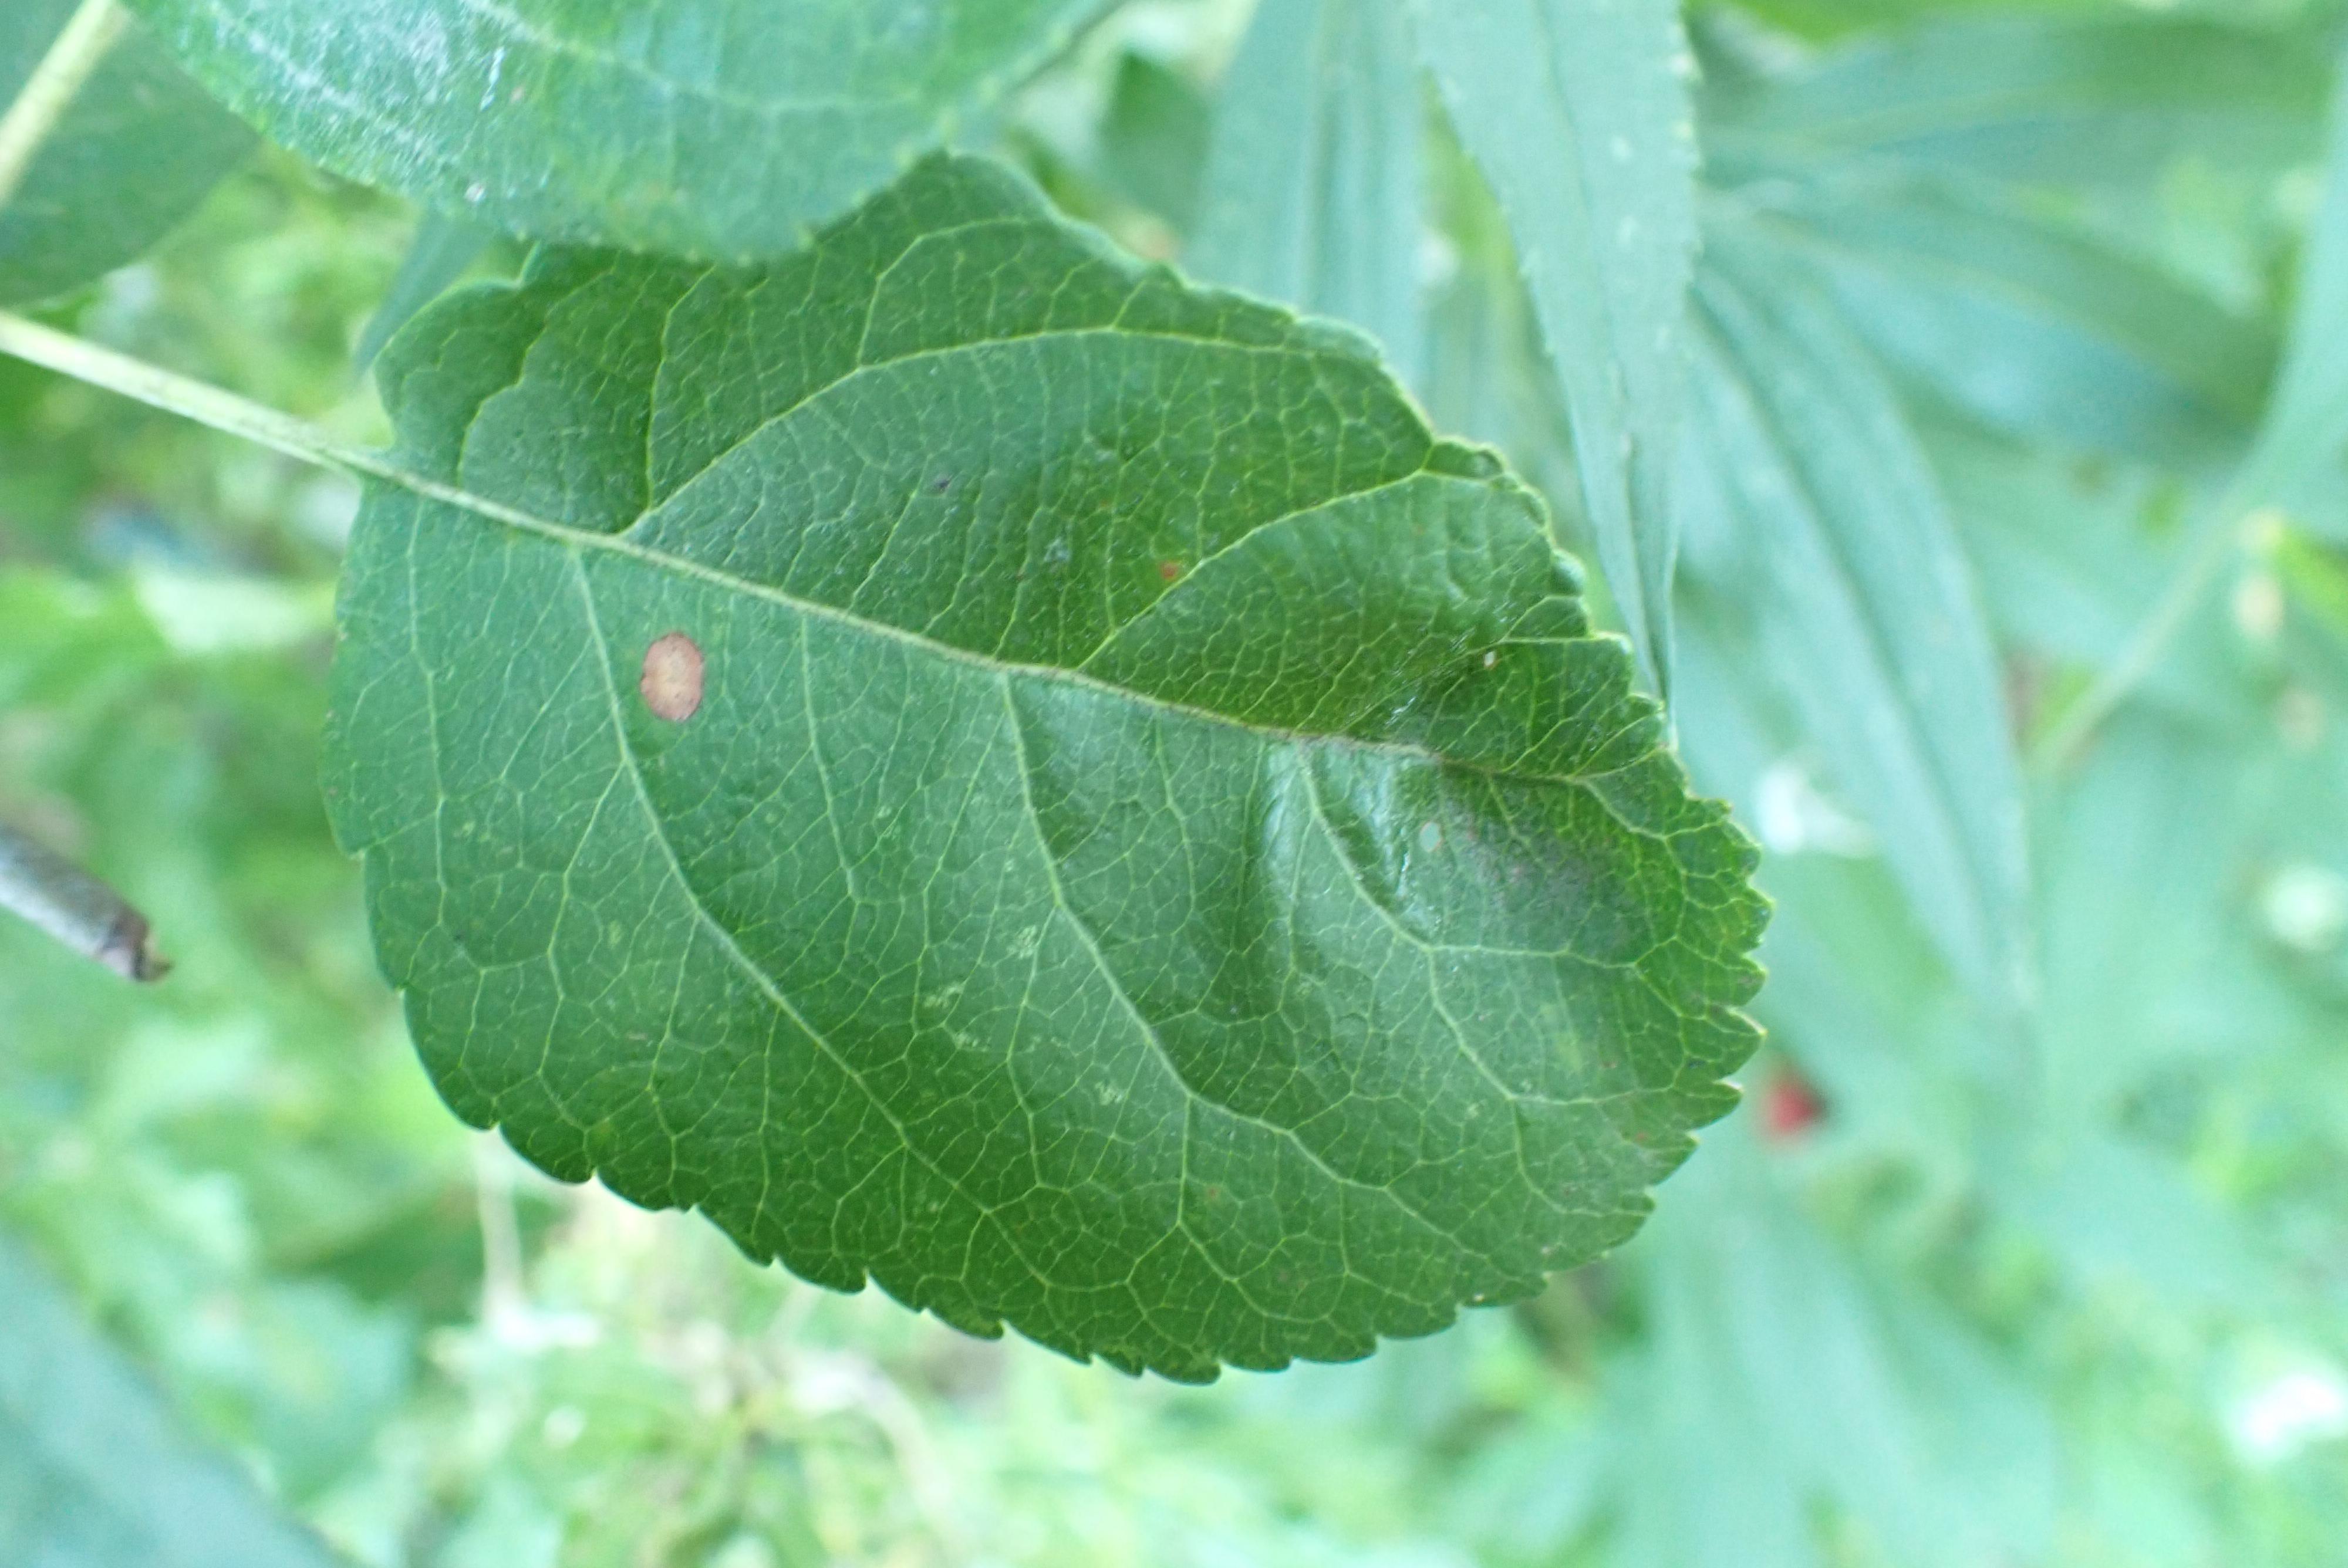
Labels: frog_eye_leaf_spot